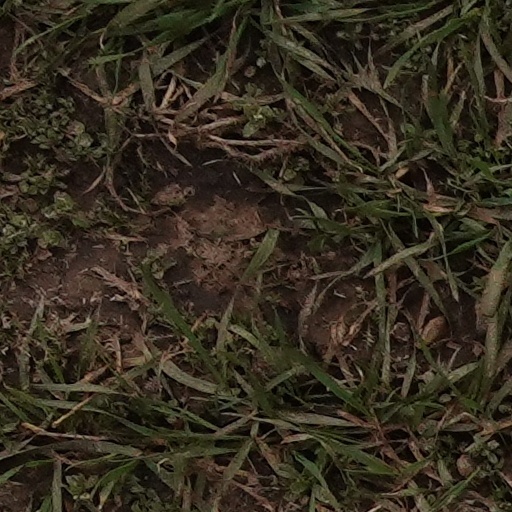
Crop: wheat